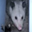
Label: possum